Taipei Metro C381

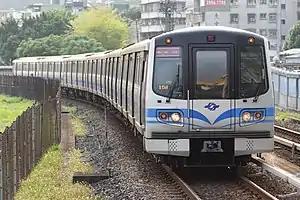
A southbound C381 train approaching

The Taipei Metro C381 is the fifth and the latest generation of heavy-capacity electric multiple unit trains on the Taipei Metro in Taipei, Taiwan. A total of 144 train cars were jointly built by Kawasaki Heavy Industries and the Taiwan Rolling Stock Company, and began operation in 2012. They are currently in service on Tamsui–Xinyi line and Songshan–Xindian line.